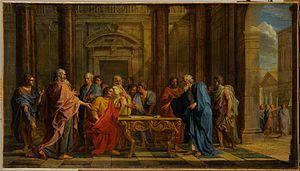
Noël Coypel, Solon soutenant la Justice de ses lois contre les objections des Athéniens, huile sur toile, 500 x 870 cm, Musée du Louvre
La salle des Gardes est une salle du Grand appartement de la Reine dans le château de Versailles, château français situé dans les Yvelines, en Île-de-France. La salle est située entre la Salle du Sacre et l'antichambre du Grand Couvert.